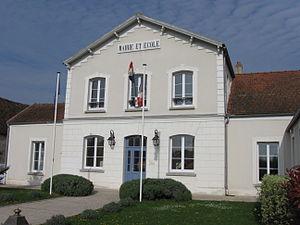
Mairie de Mouy-sur-Seine. (Seine-et-Marne, région Île-de-France).
Mouy-sur-Seine est une commune française située dans le département de Seine-et-Marne, en région Île-de-France.